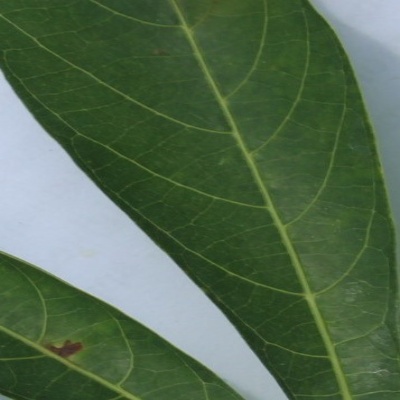
Crop: Cassava
Condition: bacterial blight